Trần Hiếu

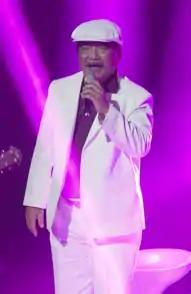
Trần Hiếu in 2012

NSND Trần Hiếu (23 April 1936) is a Vietnamese classical singer. With the late Quý Dương and Trung Kiên, Hiếu was counted as the 3C Trio (Vietnamese "Tam ca 3C," from "tam ca 3 “cụ”"), a term modelled on the Three Tenors.